Mikhail Tyurin

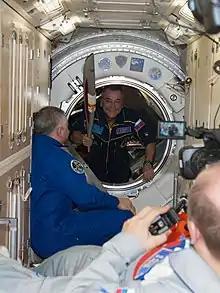
Expedition 38 Flight Engineer Mikhail Tyurin seen holding the Olympic torch as he enters the ISS.

Tyurin was commander of flight Soyuz TMA-11M, which docked with the ISS on November 7, 2013. The Soyuz FG rocket carrying Tyurin, American astronaut Rick Mastracchio and Japanese astronaut Koichi Wakata lifted off from the Baikonur Cosmodrome at 04:14 GMT and docked with the ISS six hours later. The Soyuz TMA-11M crew carried a torch for the 2014 Sochi Olympics. Once at the ISS, Tyurin, Mastracchio and Wakata met Fyodor Yurchikhin, Karen Nyberg, Luca Parmitano, Oleg Kotov, Sergey Ryazansky, Michael Hopkins. This was the first time since October 2009 that nine people have served together aboard the station without a space shuttle being docked to the orbital station.